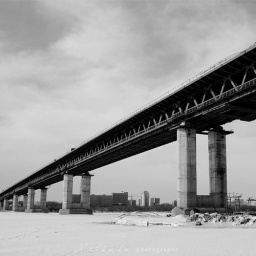
Subway bridge over the Volga river. It's been building since 2006.